Chaklala

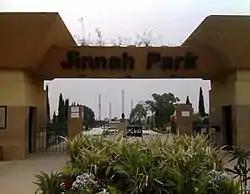
Jinnah park

In 2006, Jinnah Park was inaugurated in Chaklala and has since become a hotspot of activity for the city of Rawalpindi. It houses a state-of-the-art cinema, Cinepax, a Metro Cash and Carry supermart, an outlet of McDonald's, gaming lounges, Motion Rides and other recreational facilities. The vast lawns also provide an adequate picnic spot.